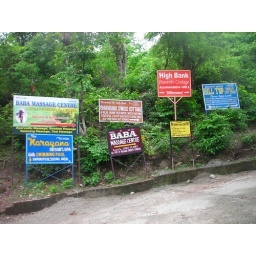
many guest house signs in Rishikesh